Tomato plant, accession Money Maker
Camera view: horizontal (90 deg, fisheye); turntable rotation: 90 degrees
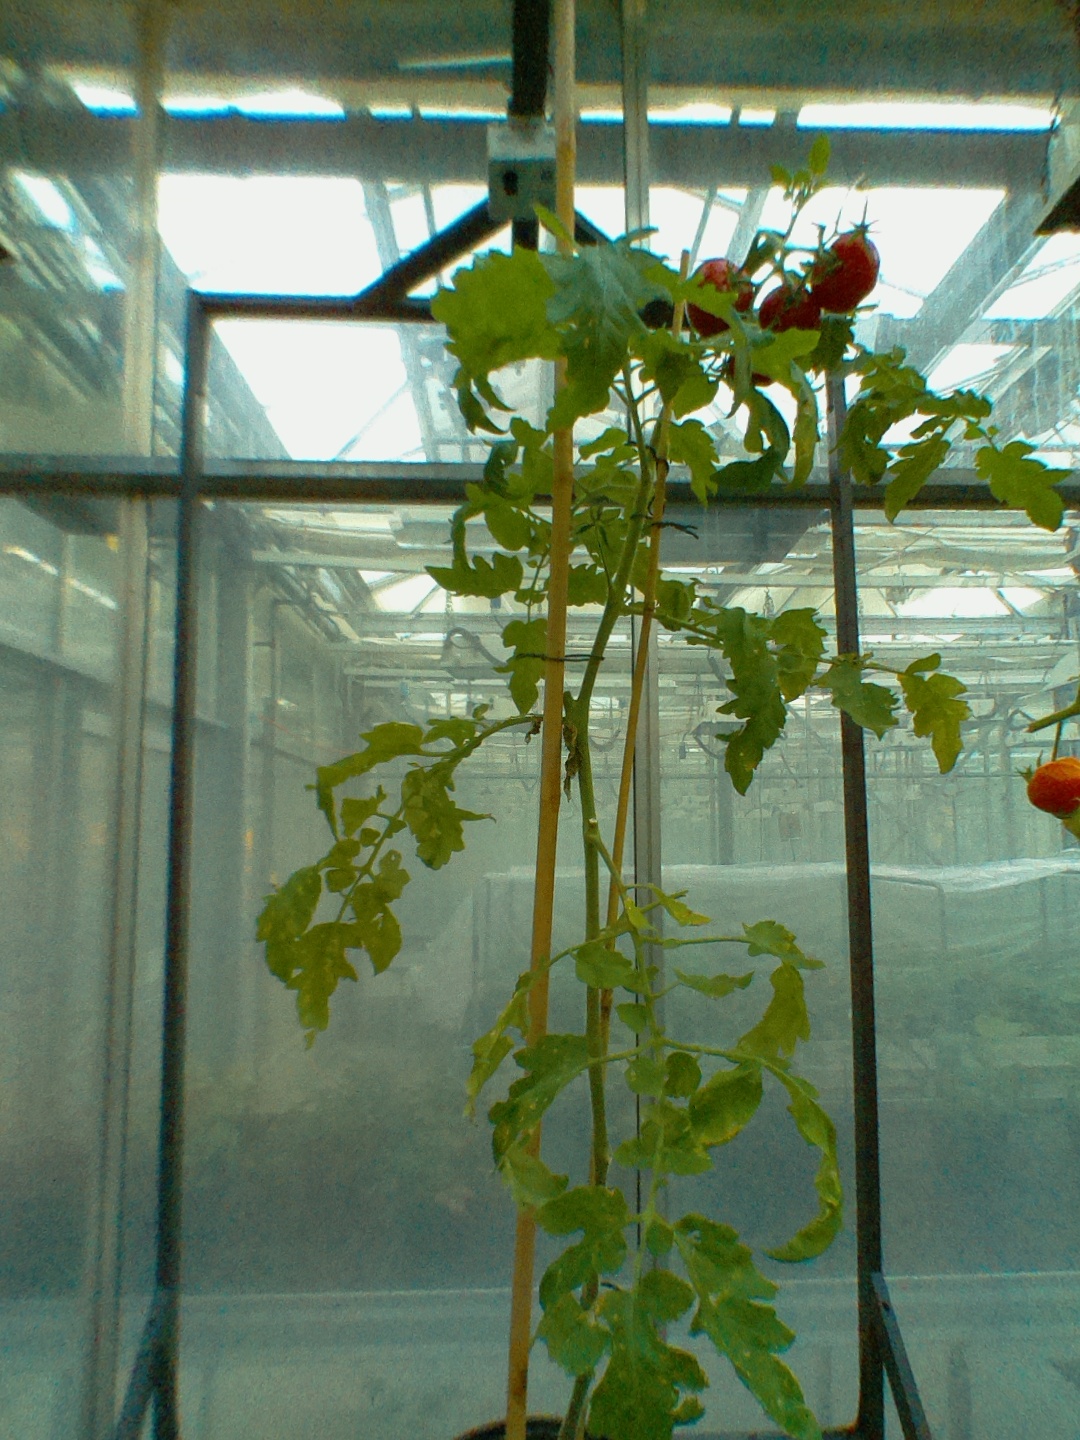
BBCH growth stage 89: 90%-100% of fruits show typical fully ripe color